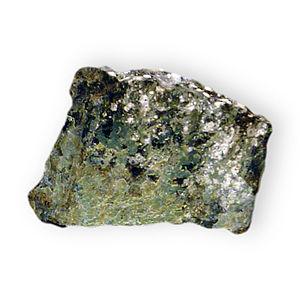
Les pierres fines sont des pierres gemmes non classées parmi les quatre pierres précieuses. Bien que parfois appelées semi-précieuses, ce terme est interdit dans le commerce, en France, par un décret du 14 janvier 2002.
L'artinite est un minéral de couleur blanche de la famille des carbonates. Il ne fond jamais dans les flammes, mais libère de la vapeur d'eau et du dioxyde de carbone. Il est fragile et cassant et a une dureté de 2,5 sur l'échelle de Mohs.